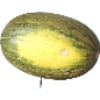
Label: melon_piel_de_sapo